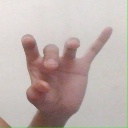
अक्षर: ओ